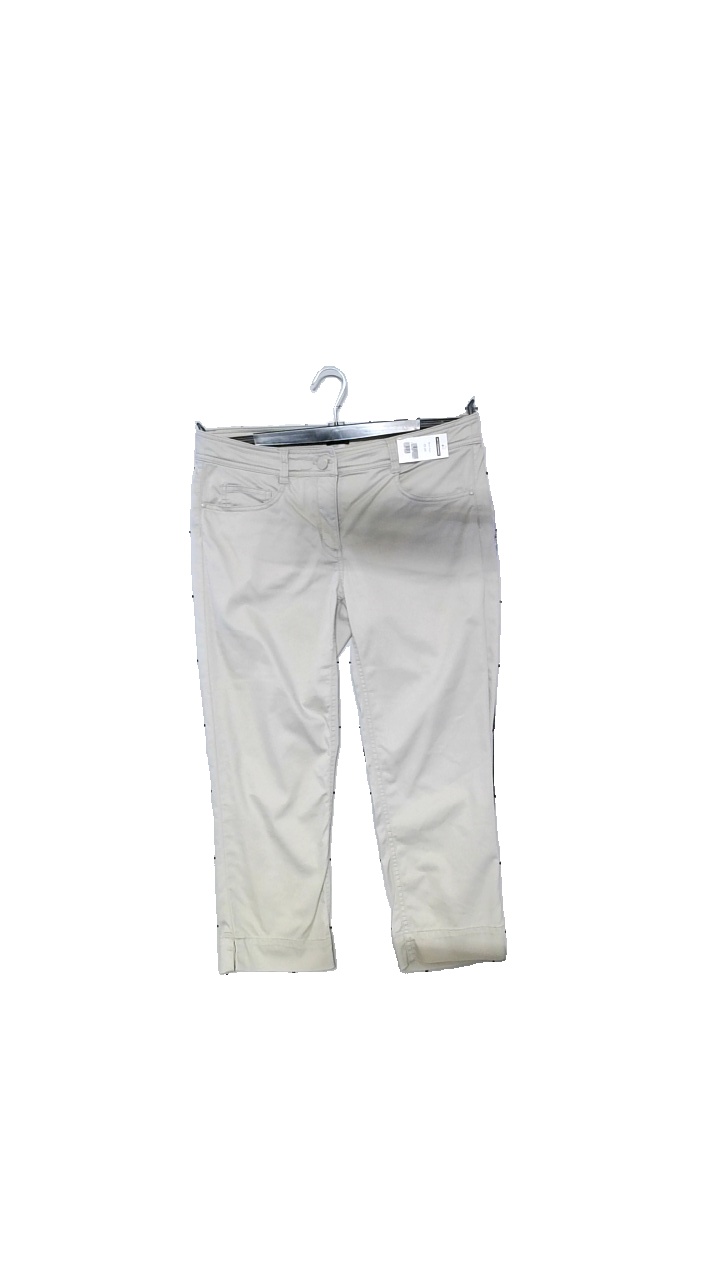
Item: Trousers (Ladies)
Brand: H&m
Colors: Beige
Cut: Regular
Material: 60% cotton, 38% polyamide, 2% elastane
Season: All
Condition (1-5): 4
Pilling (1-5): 3
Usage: Reuse
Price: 50-100